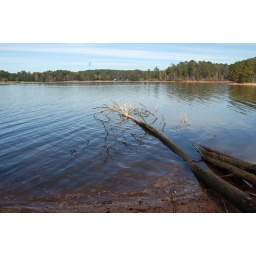
tree in the lake